Timurid architecture

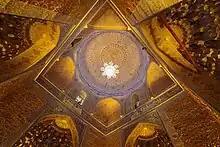
Interior of the dome of the Gur-i Amir Mausoleum, showing the transition between the square chamber below and the round dome above

Timurid architecture continued the tradition of Ilkhanid architecture, building monuments with an unprecedented scale and lavish decoration intended to impress, but it also refined previous designs and techniques. Timurid rulers recruited the best craftsmen from their conquered territories or even forced them to move to the Timurid capital.